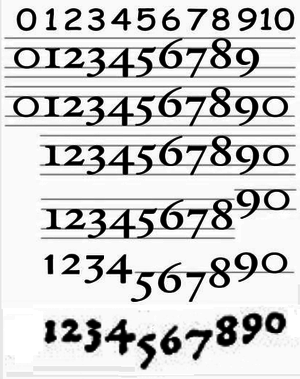
Hindu-arabertal systemet / Historie / Vedtagelse i Europa
Den nederste række viser de tal, bogstaver, som de vises i form på tysk inkunabler (Nicolaus Kesler, Basel, 1486)
Det Hindu–arabiske talsystem er et positionelt decimalt talsystem, der er det mest almindelige talsystem i verden. Det var et gammelt indisk talsystem, der blev reintroduceret i bogen Om Beregning med Hindu-Tal skrevet af den middelalderlige iranske matematiker og ingeniør al-Khwarizmi. Systemet spredte sig senere til middelalderens Europa i højmiddelalderen.